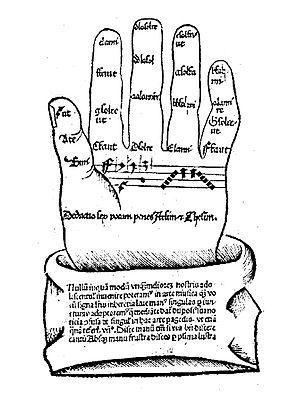
La main harmonique de Guido d'Arezzo, extrait du Sacerdotale Juxta S.Romanae Ecclesiae, Publié par Petri Rabani, Venise 1554
Un harmonique est un élément constitutif d'un phénomène périodique ou vibratoire. Le mot « harmonique » est masculin, mais il est parfois utilisé improprement au féminin, en sous-entendant la fréquence associée.